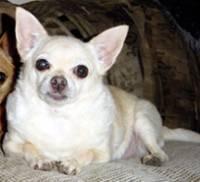
chihuahua